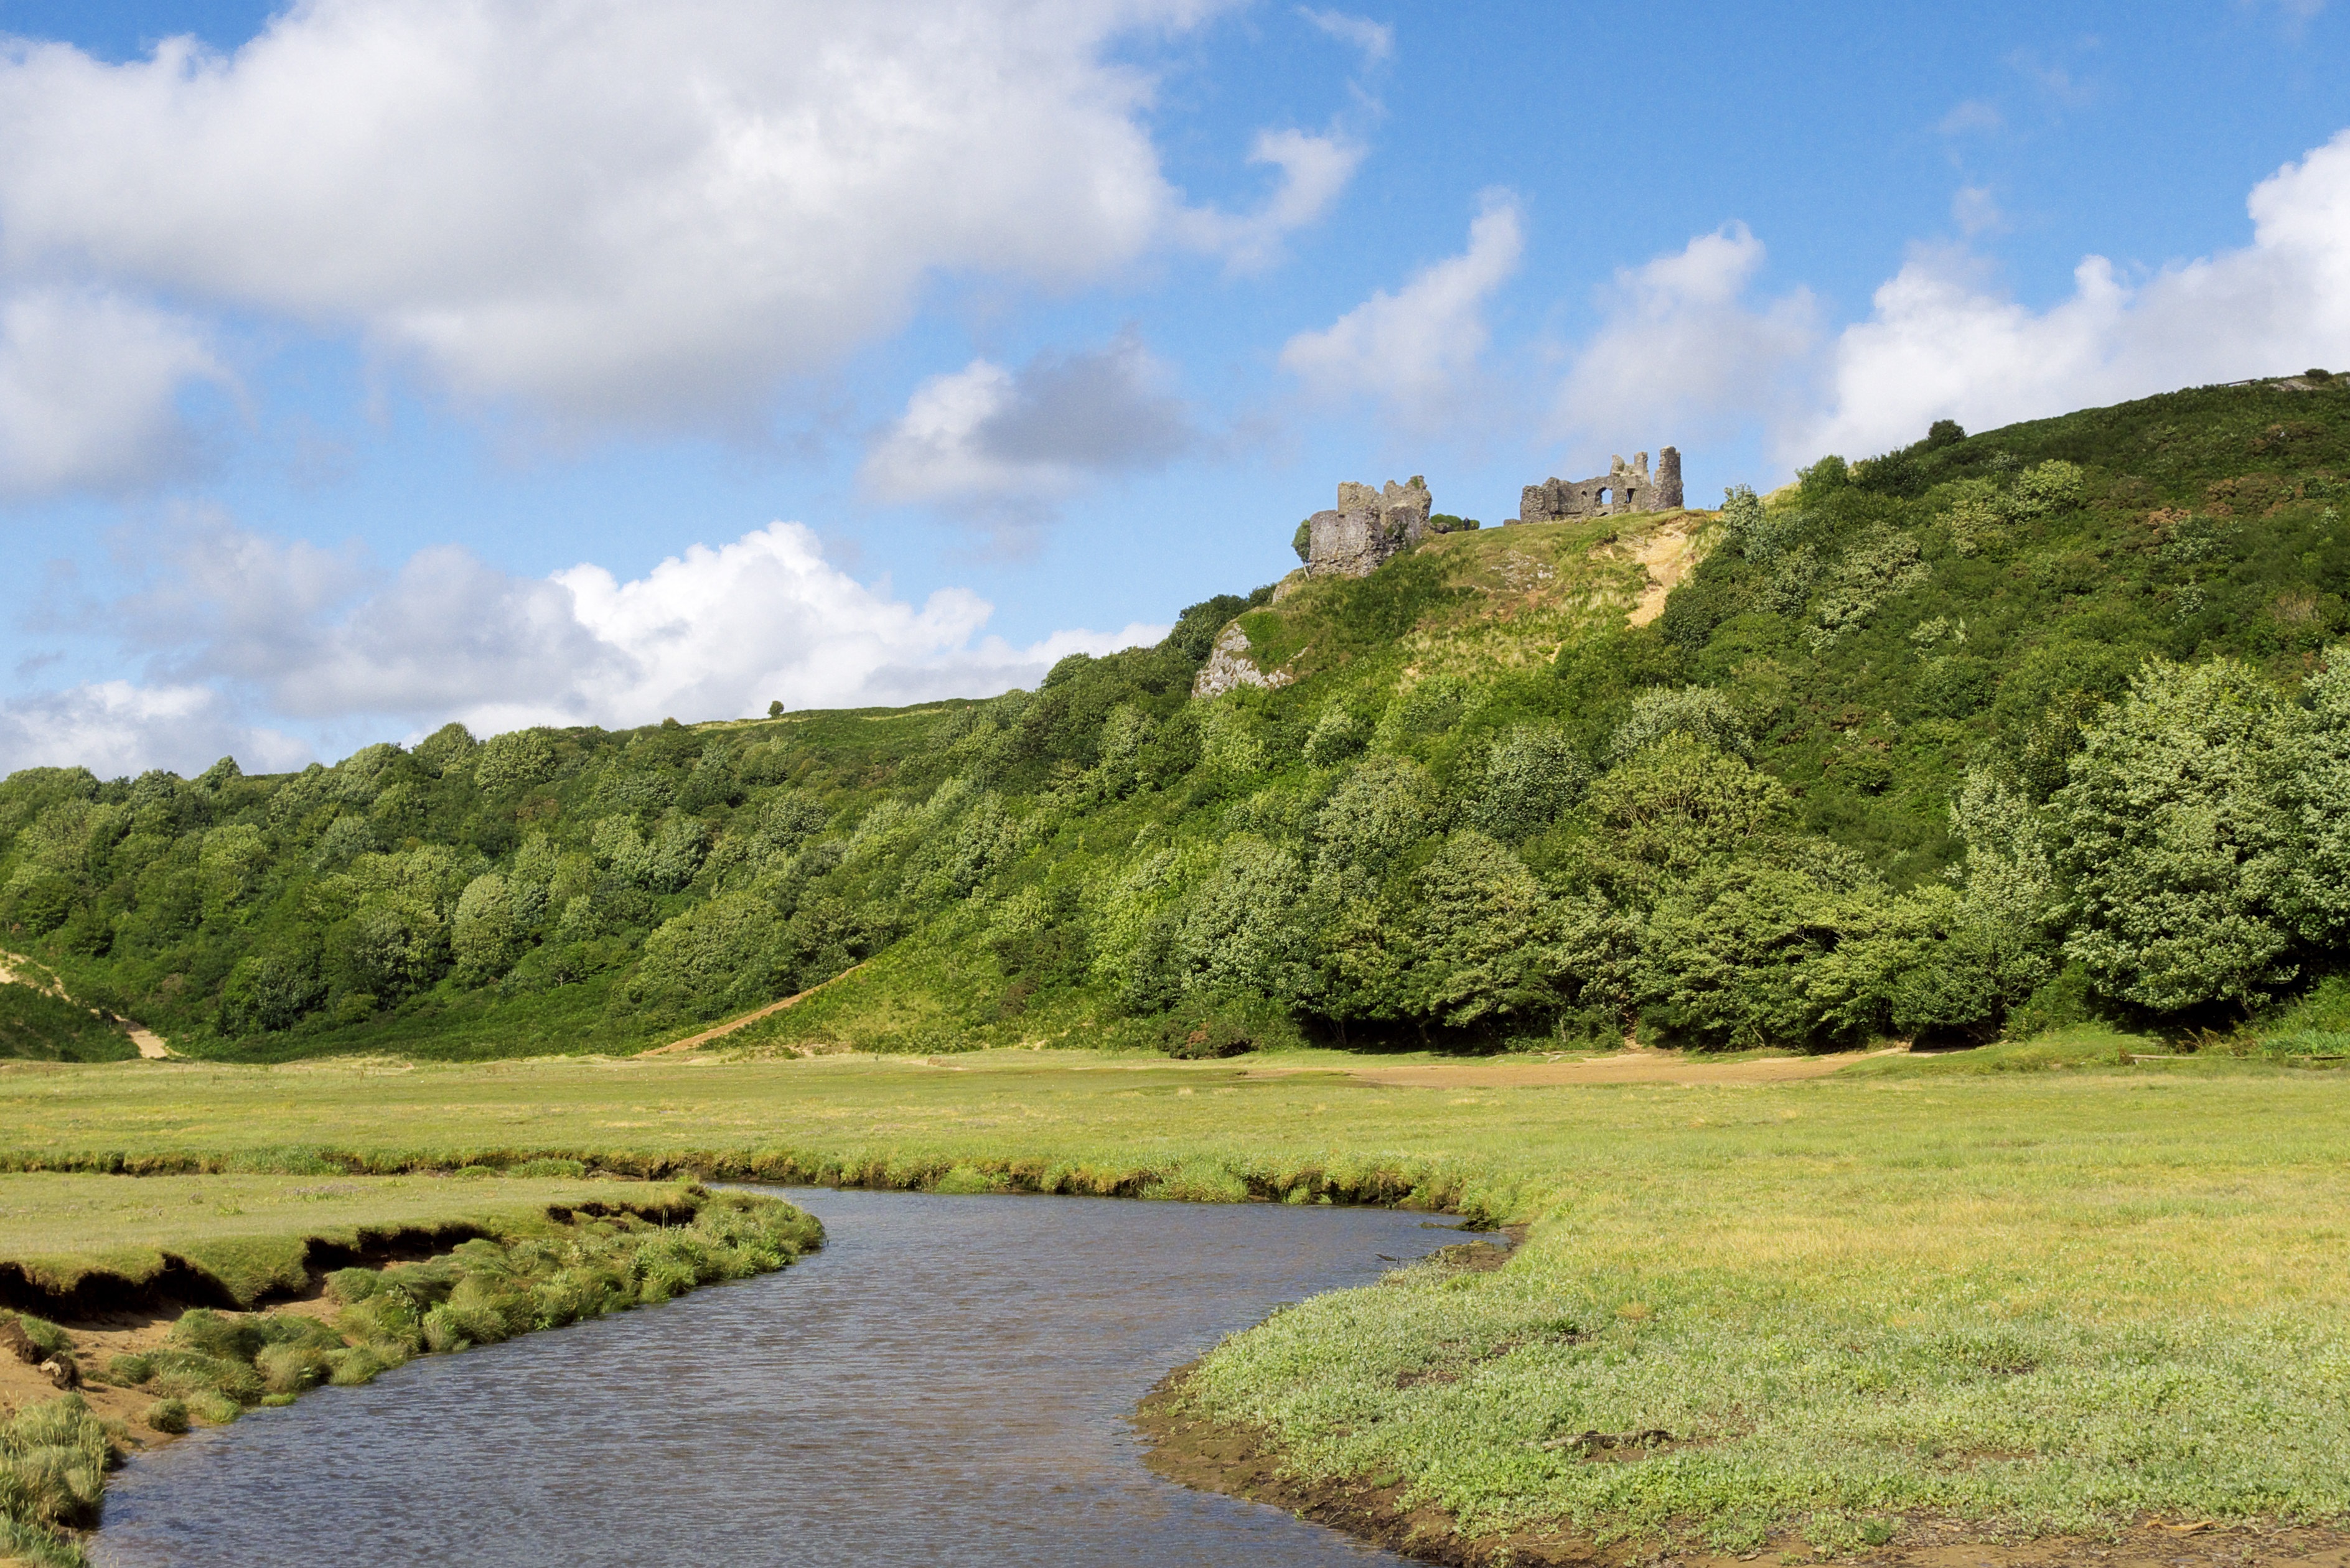
beach, landscape, tree, grass, marsh, mountain, meadow, hill, lake, river, valley, castle, reservoir, wales, grassland, wetland, plateau, habitat, loch, ecosystem, rural area, landform, swansea, natural environment, geographical feature, three cliffs bay